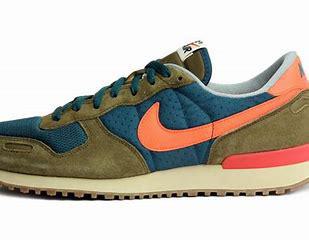
Brand: Nike
Model: Air Vortex